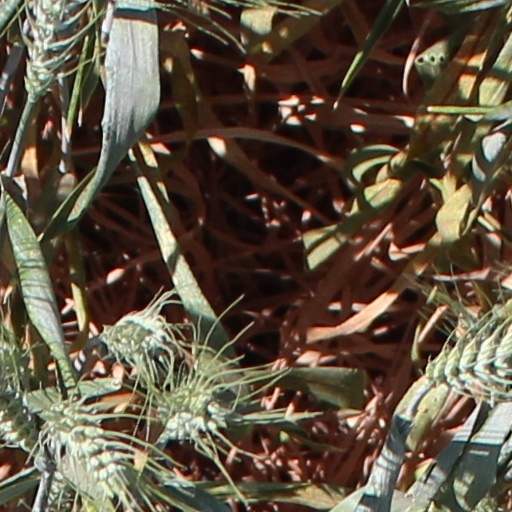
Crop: wheat